Ain Diwar Bridge

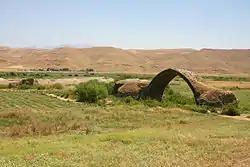
The remaining span of the bridge at Ain Diwar; the Tigris flows in the distance

The Ain Diwar Bridge, also known as the Zangid Bridge, is a ruined masonry arch bridge in Cizre, 3.5 km northeast of the town of Ain Diwar, Syria. The bridge is within vicinity of the Syria, Iraq and Turkey border region and about 500 m west of the Tigris River which it previously crossed.